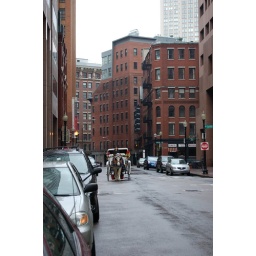
horse and carriage in boston street